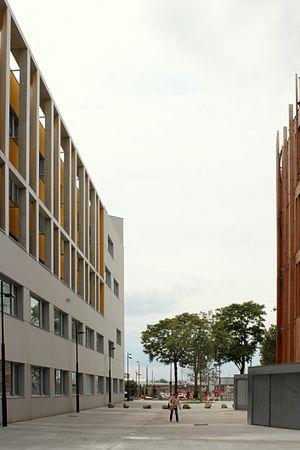
Place Albert-Camus, Fr-44-Nantes.
Le boulevard Léon-Bureau est une artère de Nantes, située sur l'île de Nantes, en France.